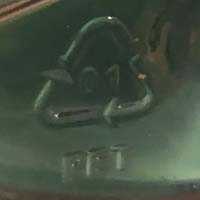
Plastic recycling code class: 1_polyethylene_PET